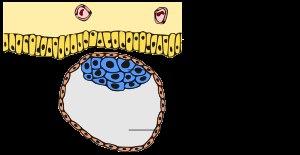
Le blastocyste, est un stade du développement embryonnaire précoce des mammifères au cours duquel coexistent les cellules périphériques, appelées cellules du trophectoderme, à l'origine des structures extra-embryonnaires comme le placenta ou le cordon ombilical, et des cellules de la masse interne, qui forment le bouton embryonnaire et donnent naissance à l'embryon proprement dit et à quelques annexes embryonnaires. Entre la masse cellulaire interne et le trophectoderme se forme une cavité, le blastocèle.